Ike Leggett

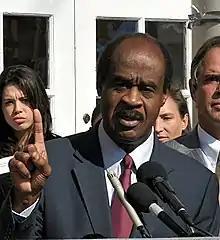
Leggett at a ribbon cutting ceremony in October 2009

Isiah "Ike" Leggett (born July 25, 1944) is an American politician from the U.S. state of Maryland and former executive of Montgomery County, Maryland. He is a member of the Democratic Party.